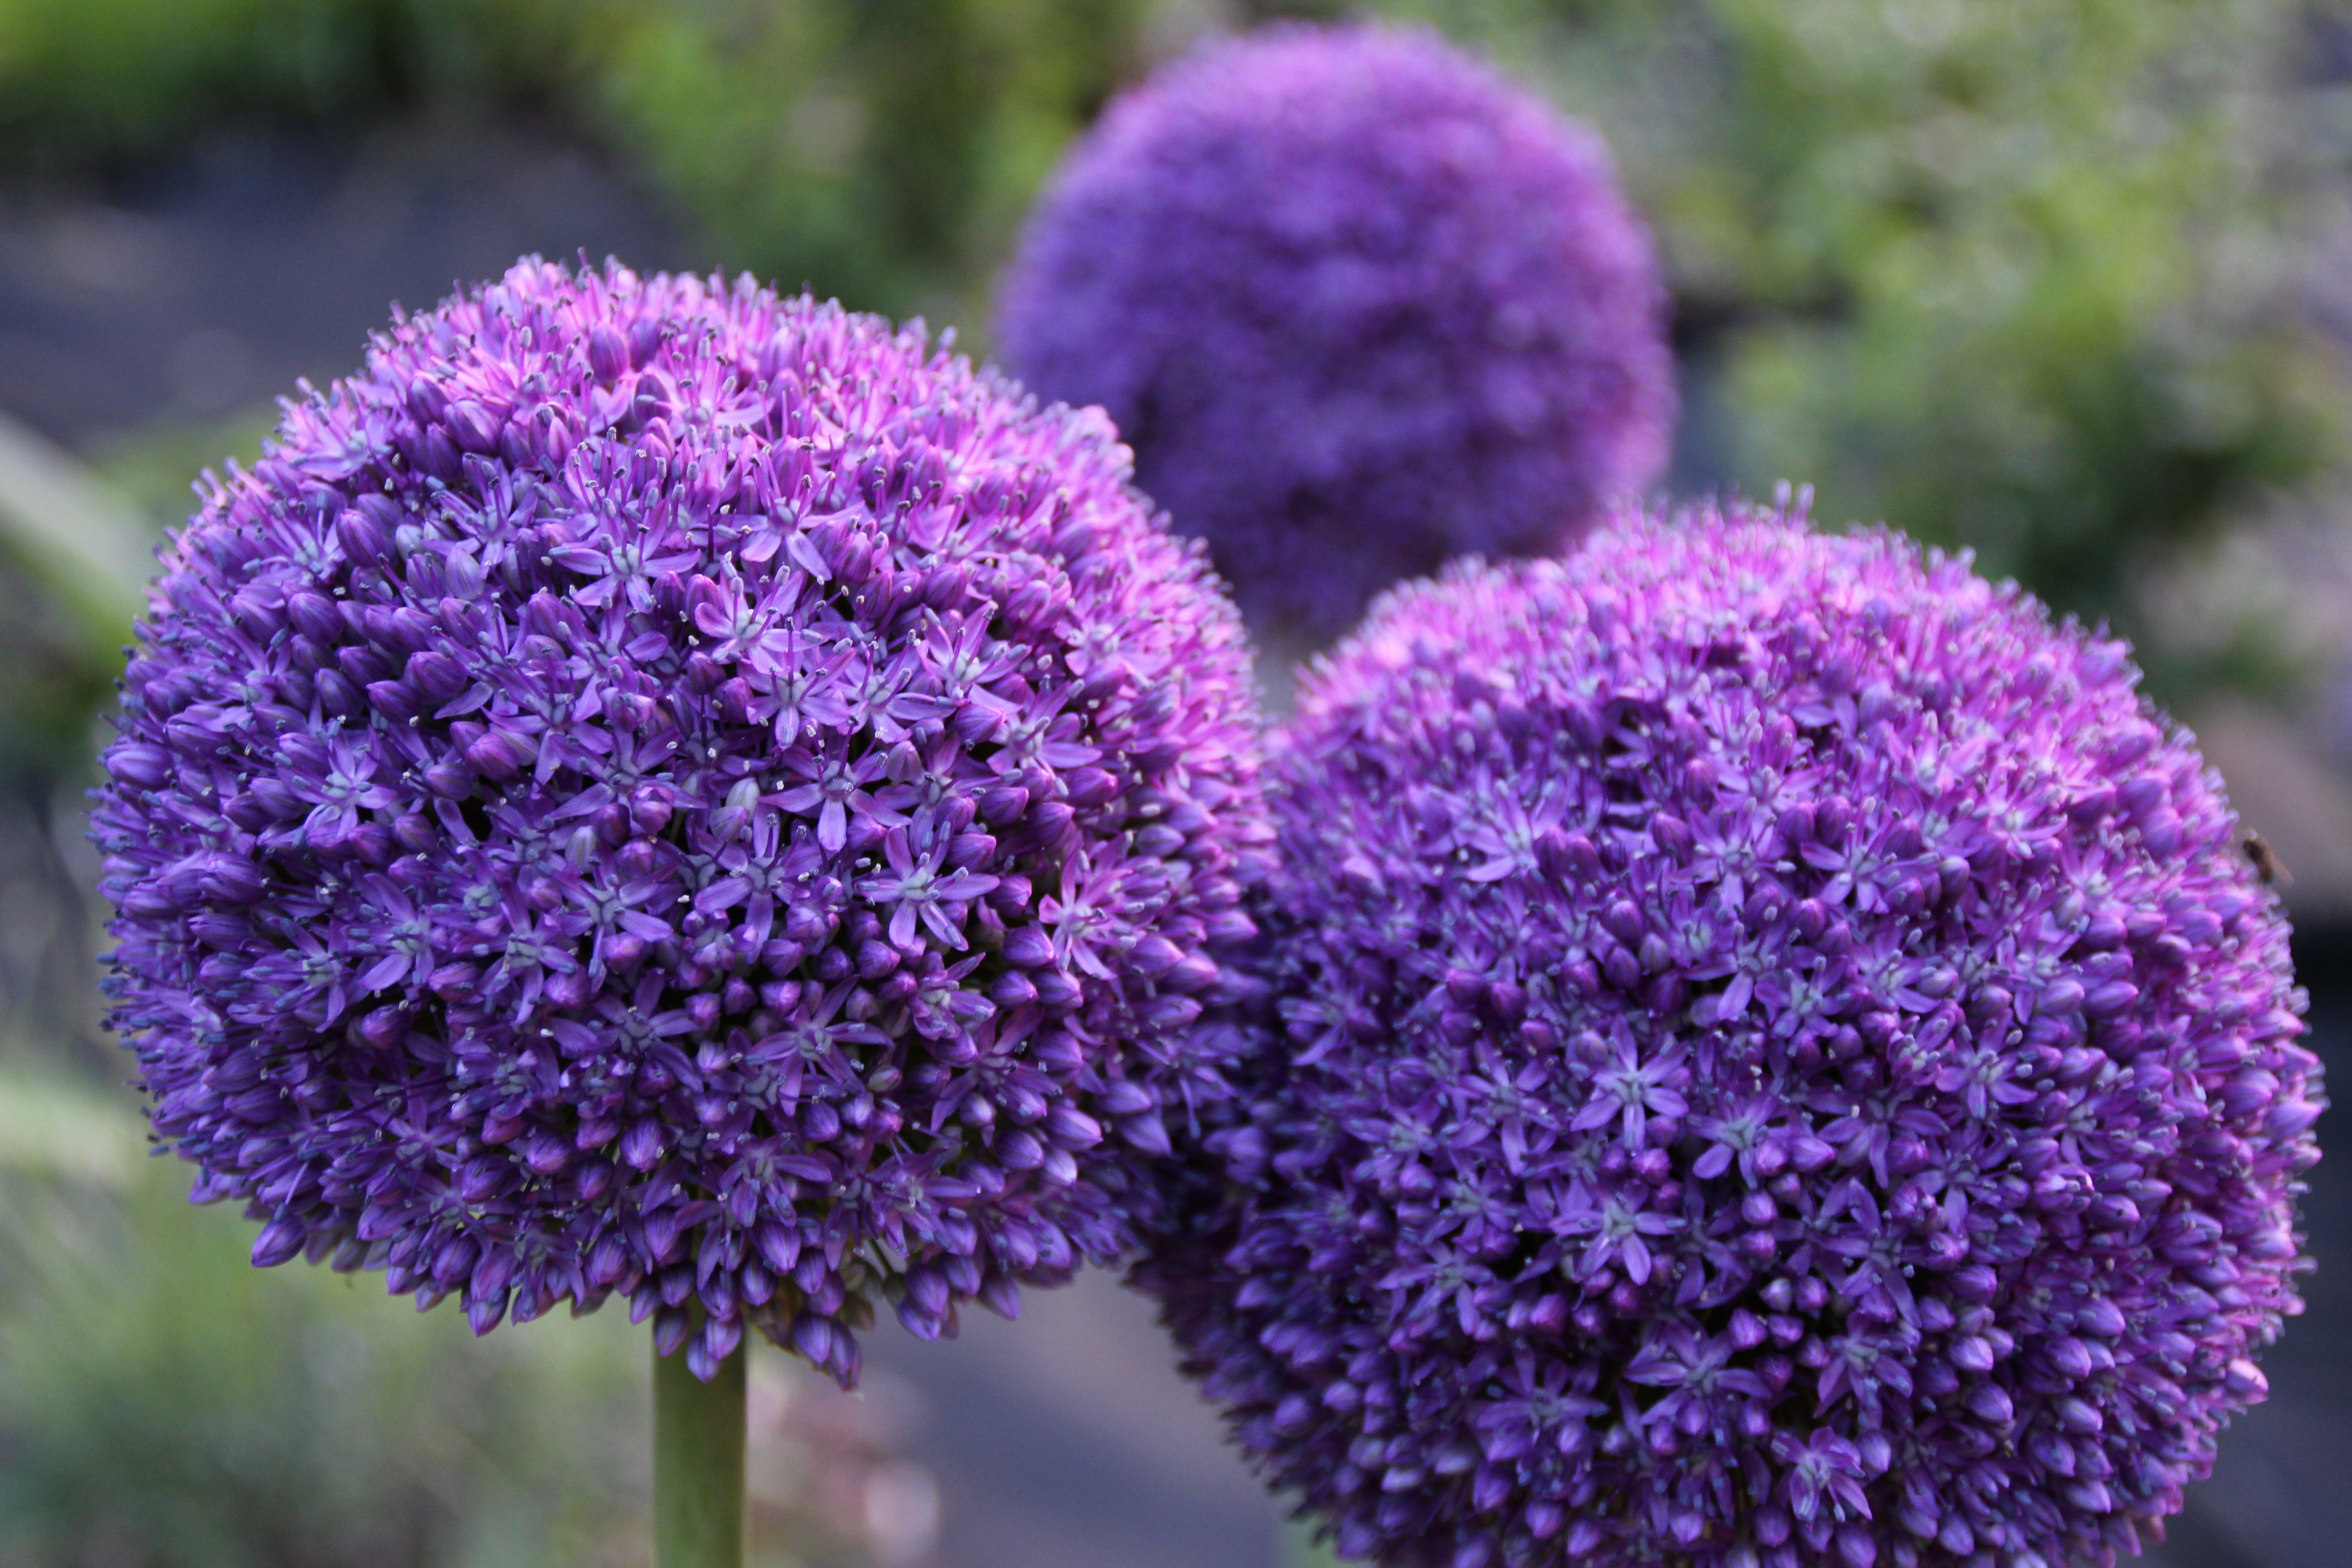
nature, plant, flower, purple, garlic, macro, botany, garden, flora, flowers, violet, sphere, garden plant, flowering plant, daisy family, annual plant, land plant, onion genus, english lavender